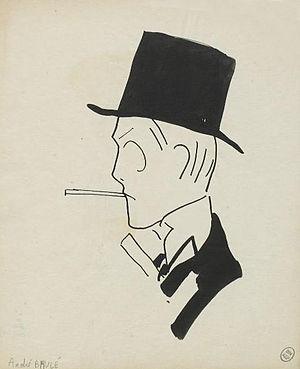
Arsène Lupin est un personnage de fiction français créé par Maurice Leblanc. Ce gentleman cambrioleur est particulièrement connu pour son talent à user de déguisements et changer d'identité pour commettre ses délits.
André Brulé est un acteur français né à Bordeaux le 26 septembre 1879 et mort à Neuilly-sur-Seine le 14 février 1953.